Paweł Soloch

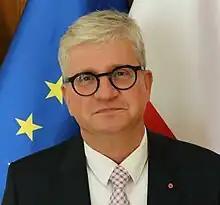
Paweł Soloch (2023)

Paweł Krzysztof Soloch (born 3 February 1962, Szczecin) is a Polish politician and official. Since August 2023 he represents Poland as the Ambassador to Romania. Prior to that, he was the Head of the National Security Bureau (2015–2022).